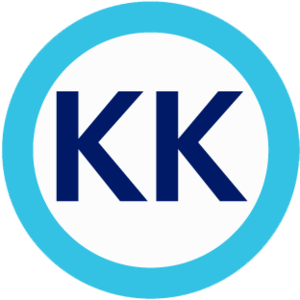
La ligne Yamanote est une ligne ferroviaire de la compagnie JR East au Japon. C'est l'une des lignes les plus chargées de Tokyo car elle dessert les principaux centres de la ville : Shinjuku, Shibuya, Marunouchi et la gare de Tokyo, Ueno, Akihabara et Ikebukuro. La ligne Yamanote a la particularité d'être circulaire et son tracé délimite officieusement le « centre » de Tokyo.
La ligne Keihin-Tōhoku est une ligne ferroviaire du réseau JR East au Japon. Elle fait la connexion entre Ōmiya dans la préfecture de Saitama, Tokyo et Yokohama. La longueur totale de la ligne est de 59 km.